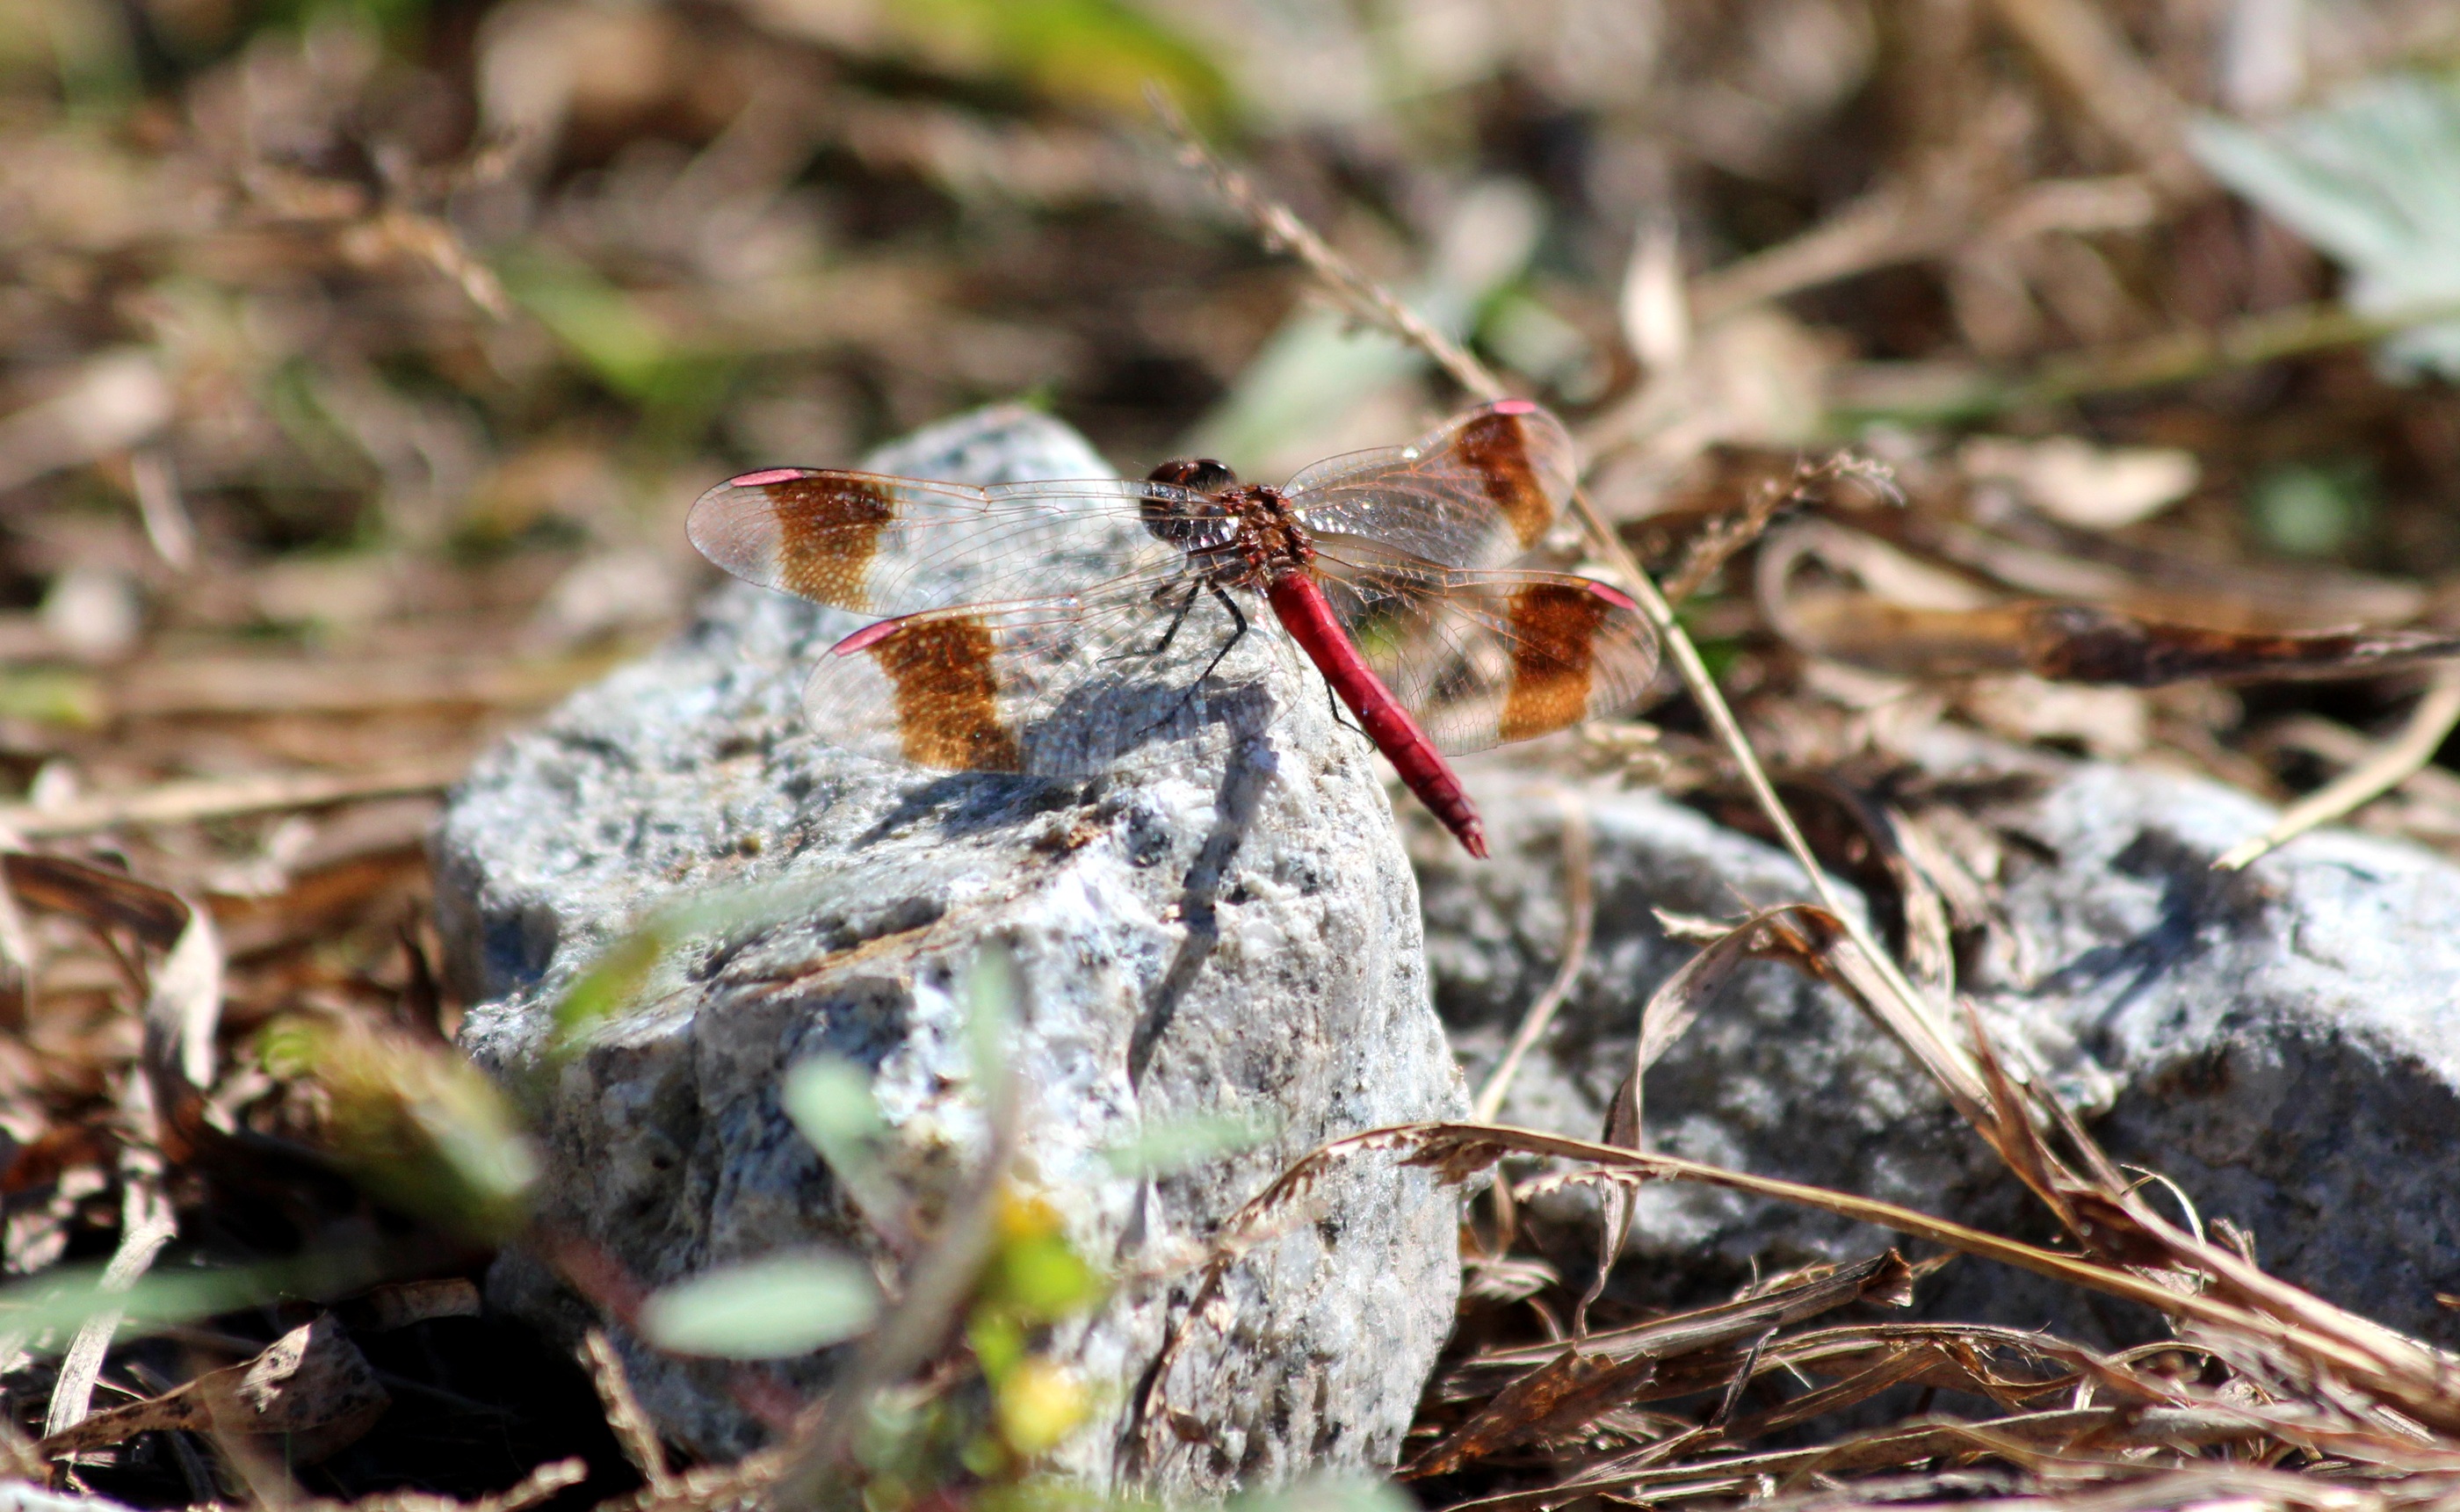
nature, grass, leaf, flower, animal, stone, wildlife, insect, autumn, closeup, flora, fauna, invertebrate, dry grass, close up, dragonfly, diptera, macro photography, red dragonfly, brown background